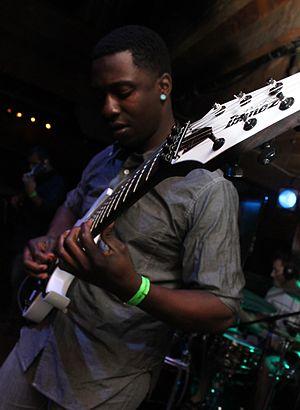
Tosin Abasi est un guitariste de Washington, D.C., plus connu pour son travail au sein de son groupe Animals as Leaders. Avant la formation de ce groupe, il joua également dans le groupe de metalcore technique Reflux.